Ondel-ondel

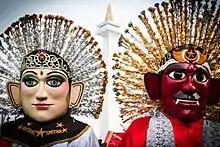
Ondel-ondel is a form of Betawi folk performance which is often performed at public parties.

Ondel-ondel is a large puppet figure featured in the Betawi folk performance in Jakarta, Indonesia. As an icon of Jakarta, ondel-ondel is often utilized as a pair for livening up festivals or welcoming guests of honor. It is one of a few Indonesian folk performances that has survived modernization and is still being regularly performed.